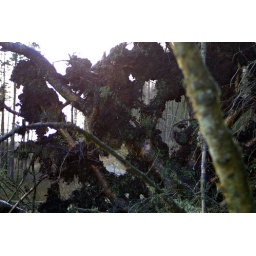
Roots of a fallen tree in a forest in South-West Scotland